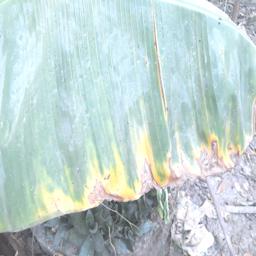
Label: POTASSIUM DEFICIENCY